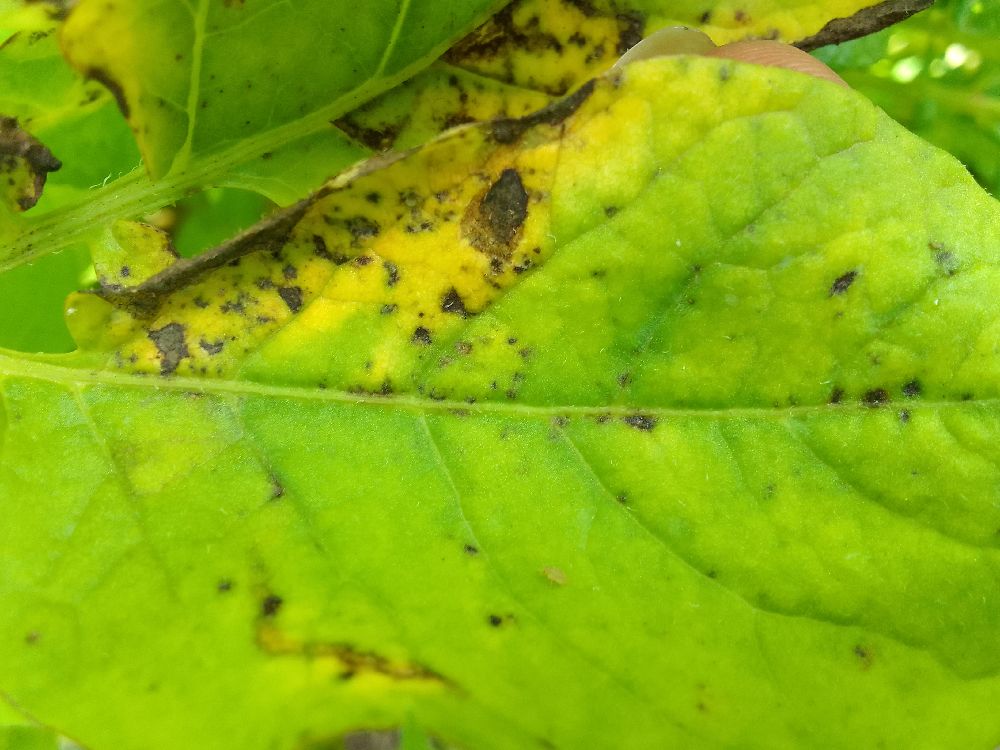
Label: Early blight